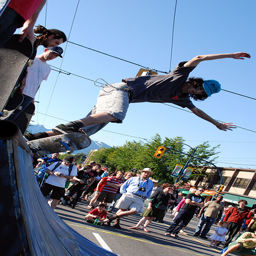
Man in shorts and shirt skateboarding on a ramp.
A person on a skate board up on a ramp.
Skaters are skateboarding at the park while a crowd watches.
The man is doing tricks on his skateboard on the ramp.
Man on skateboard atop skateboard ramp in the street at an intersection with spectators.